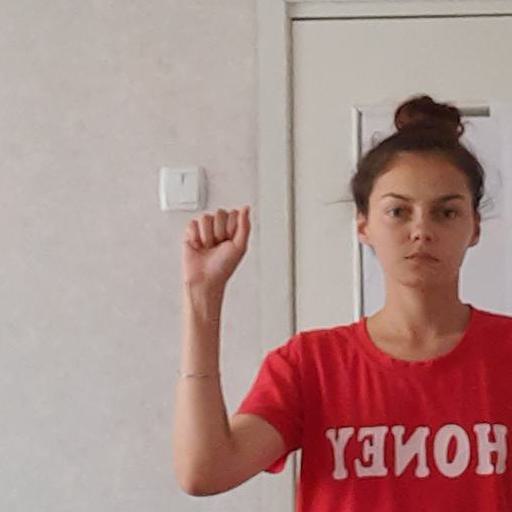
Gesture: fist